Michel Trudeau

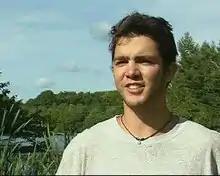
Trudeau in 1998

Michel Charles-Émile Trudeau (October 2, 1975 – November 13, 1998) was the youngest son of Canadian Prime Minister Pierre Trudeau and Margaret Trudeau and the younger brother of former Prime Minister Justin Trudeau. He died in an avalanche on November 13, 1998, while skiing in Kokanee Glacier Provincial Park.